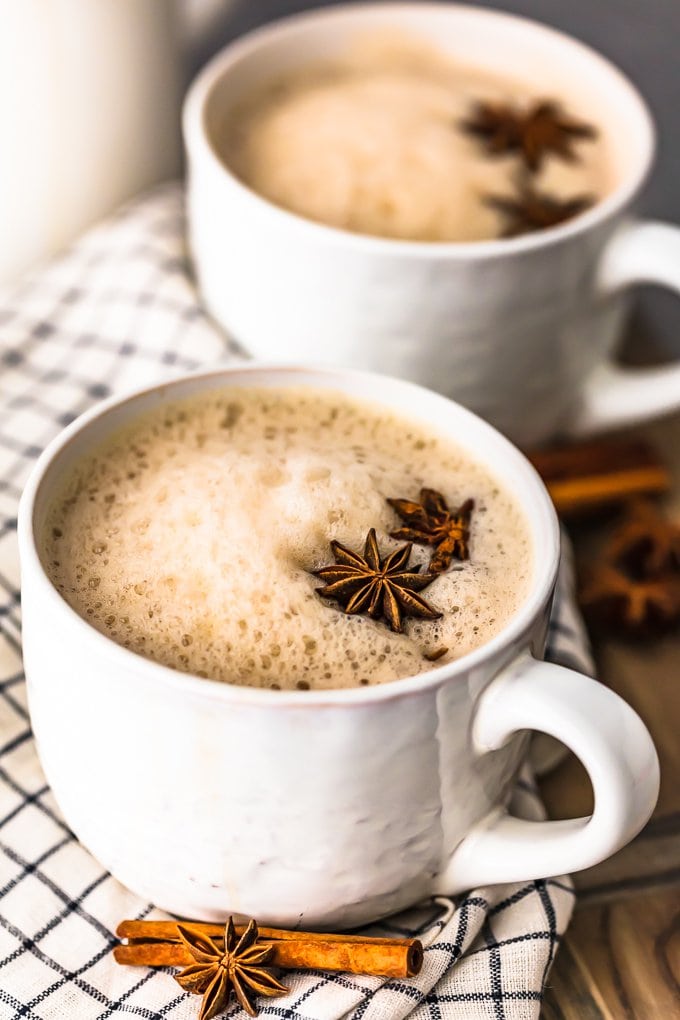
Dish: chai